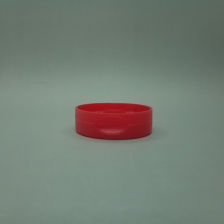
Color: red/orange/pink/fuchsia/brown
Cap type: flip-top cap